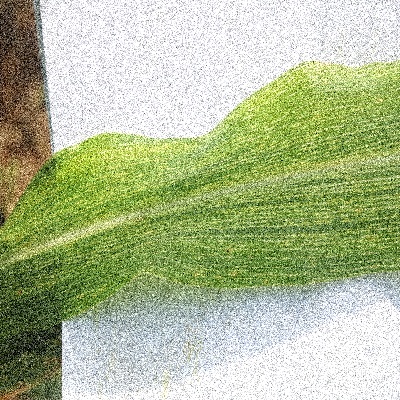
Label: Corn_(Maize)___Maize_Streak_Virus